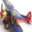
Label: airplane